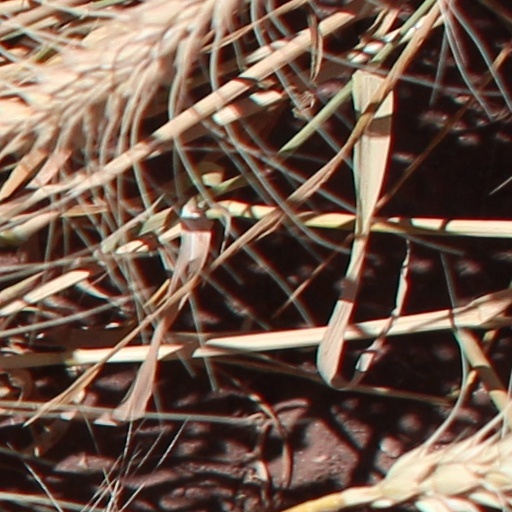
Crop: wheat